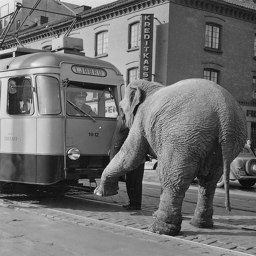
An elephant facing a trolley on a street.
an elephant standing next to a trolley car
The elephant is dancing behind the old truck.
An adult elephant is standing in front of an old city bus.
An elephant moves is gesturing toward a bus.